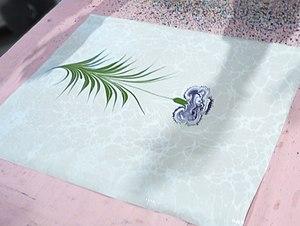
Démonstration de la technique de l'ebru (papier marbré traditionnel turc) dans le cadre du Festival international de géographie 2012 à Saint-Dié-des-Vosges (pays invité
Le papier marbré est un papier décoré dont les motifs imitent ceux du marbre ou d'autres roches, et qui est utilisé notamment en reliure.